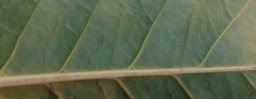
Label: Cerscospora